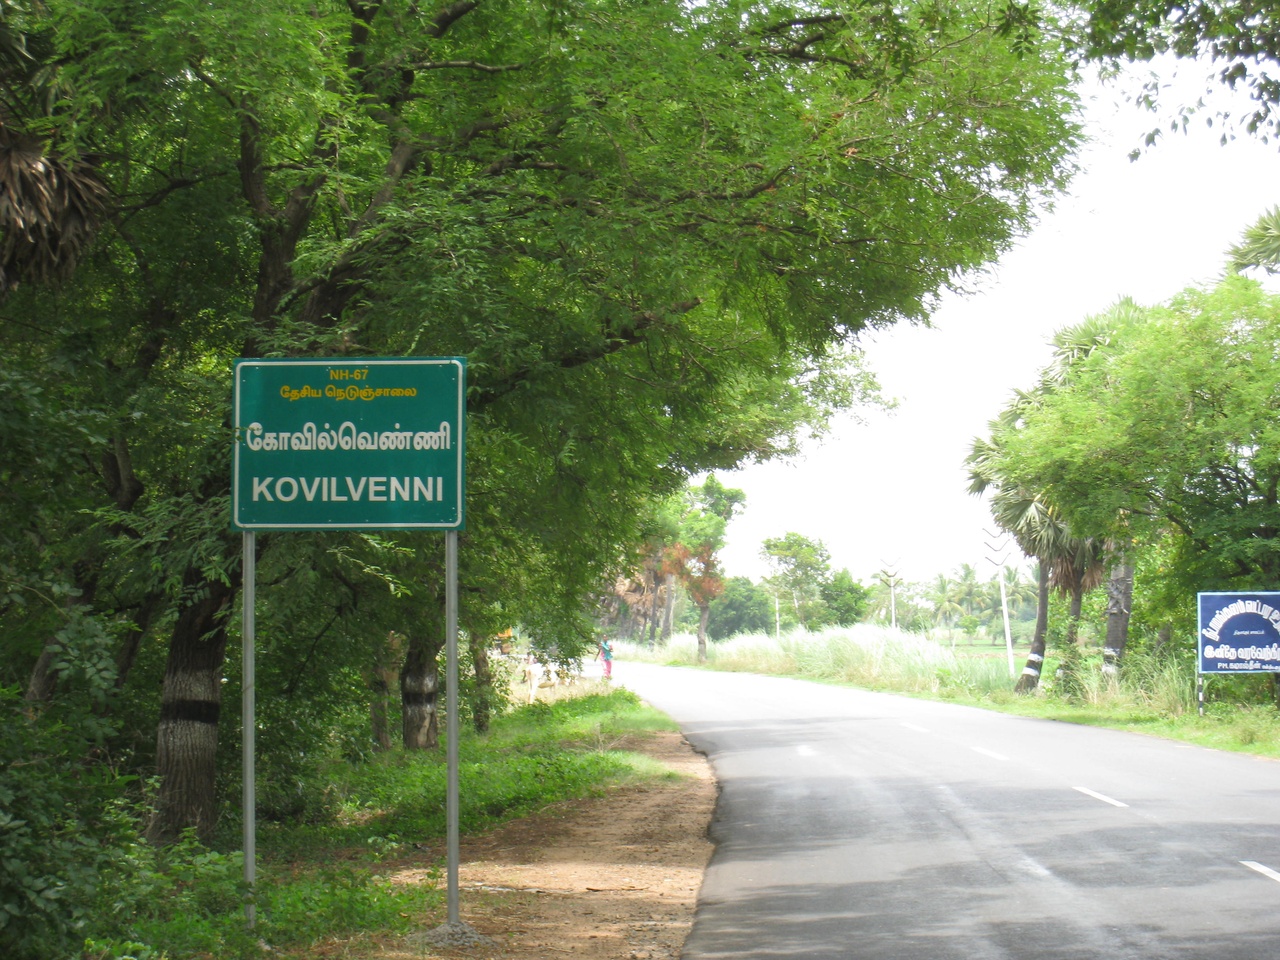
Signboard, Kovil Venni